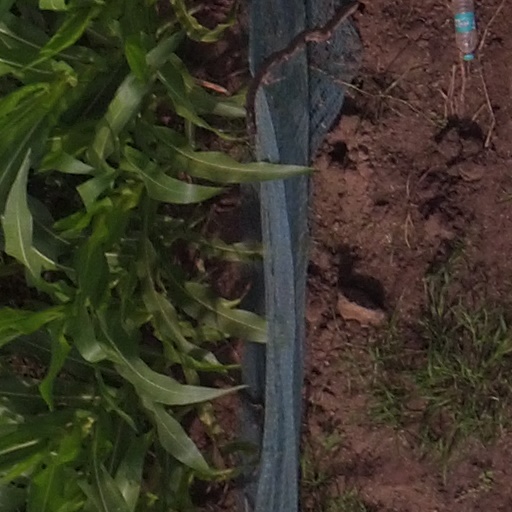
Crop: maize; corn